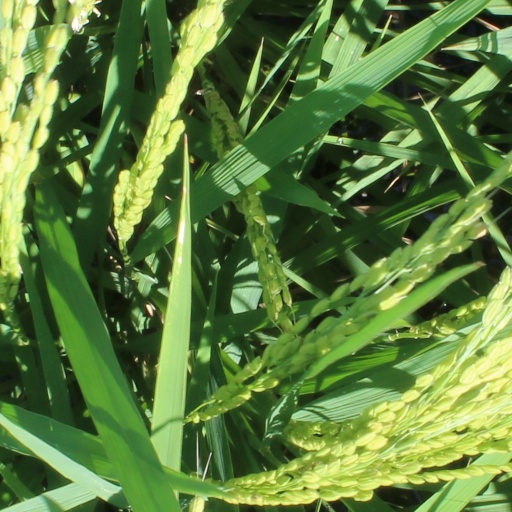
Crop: rice